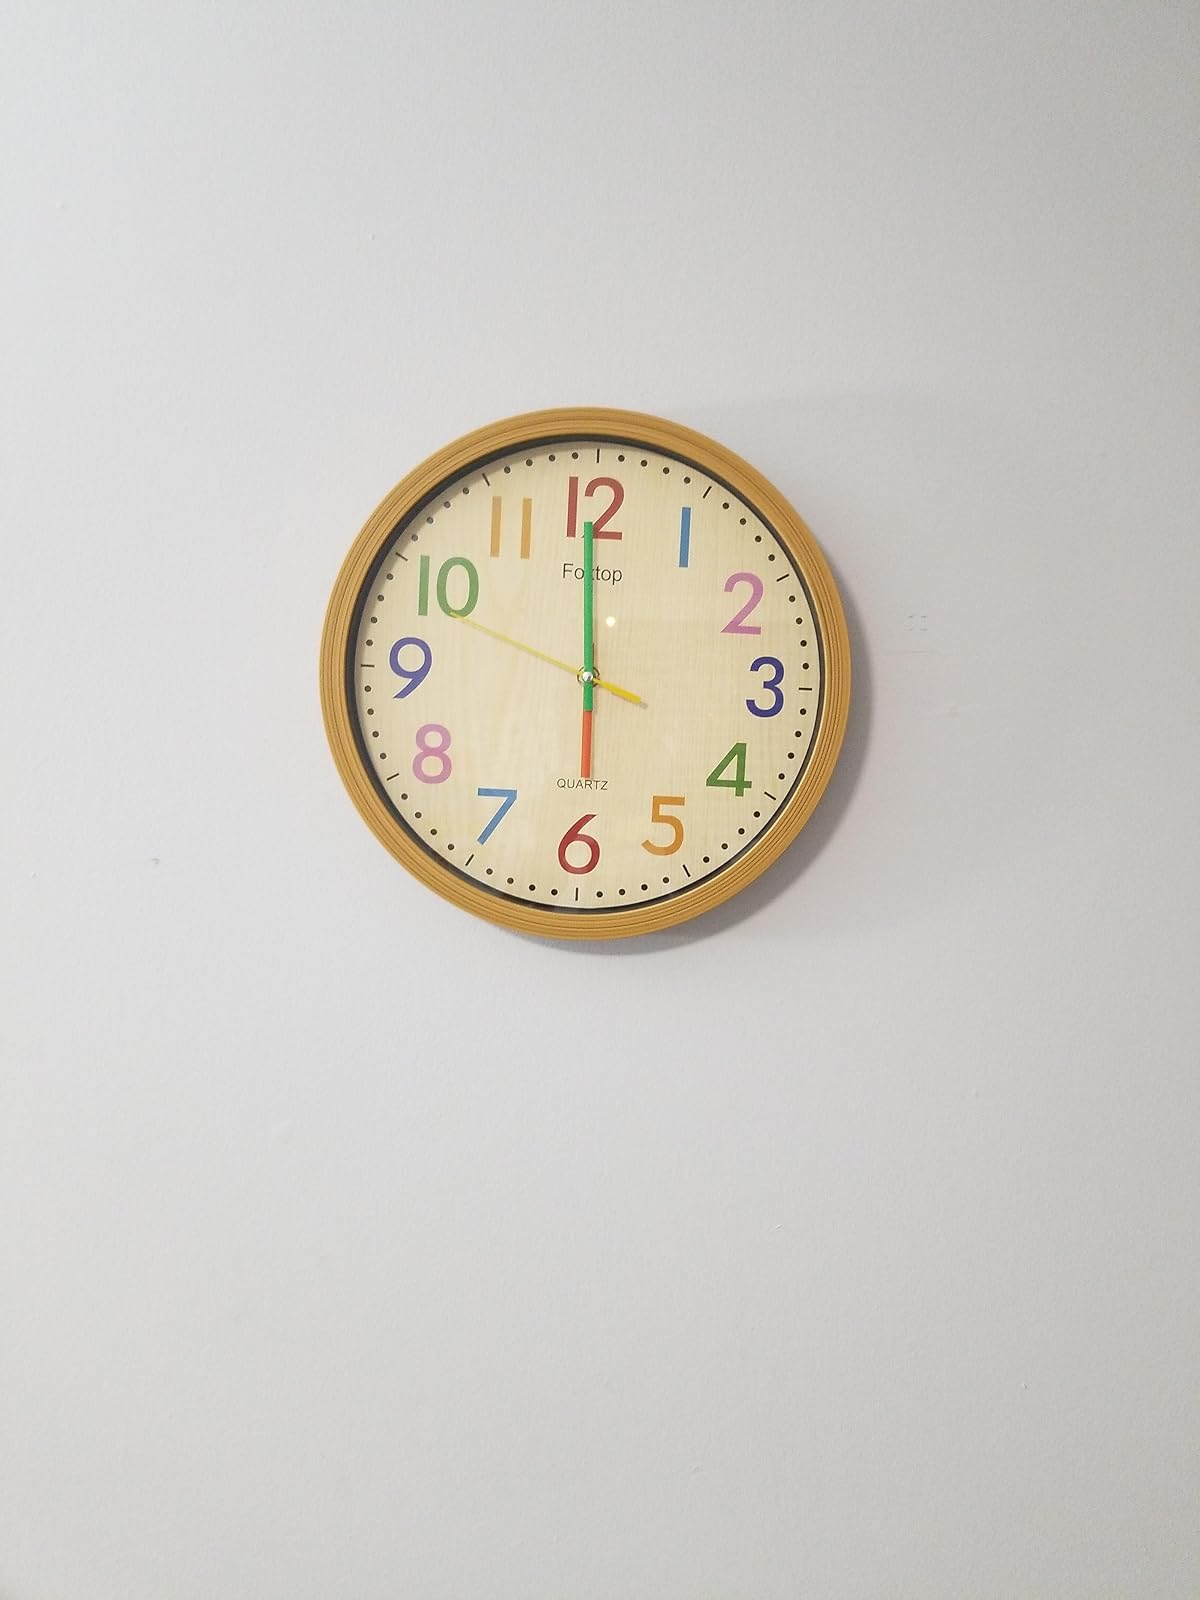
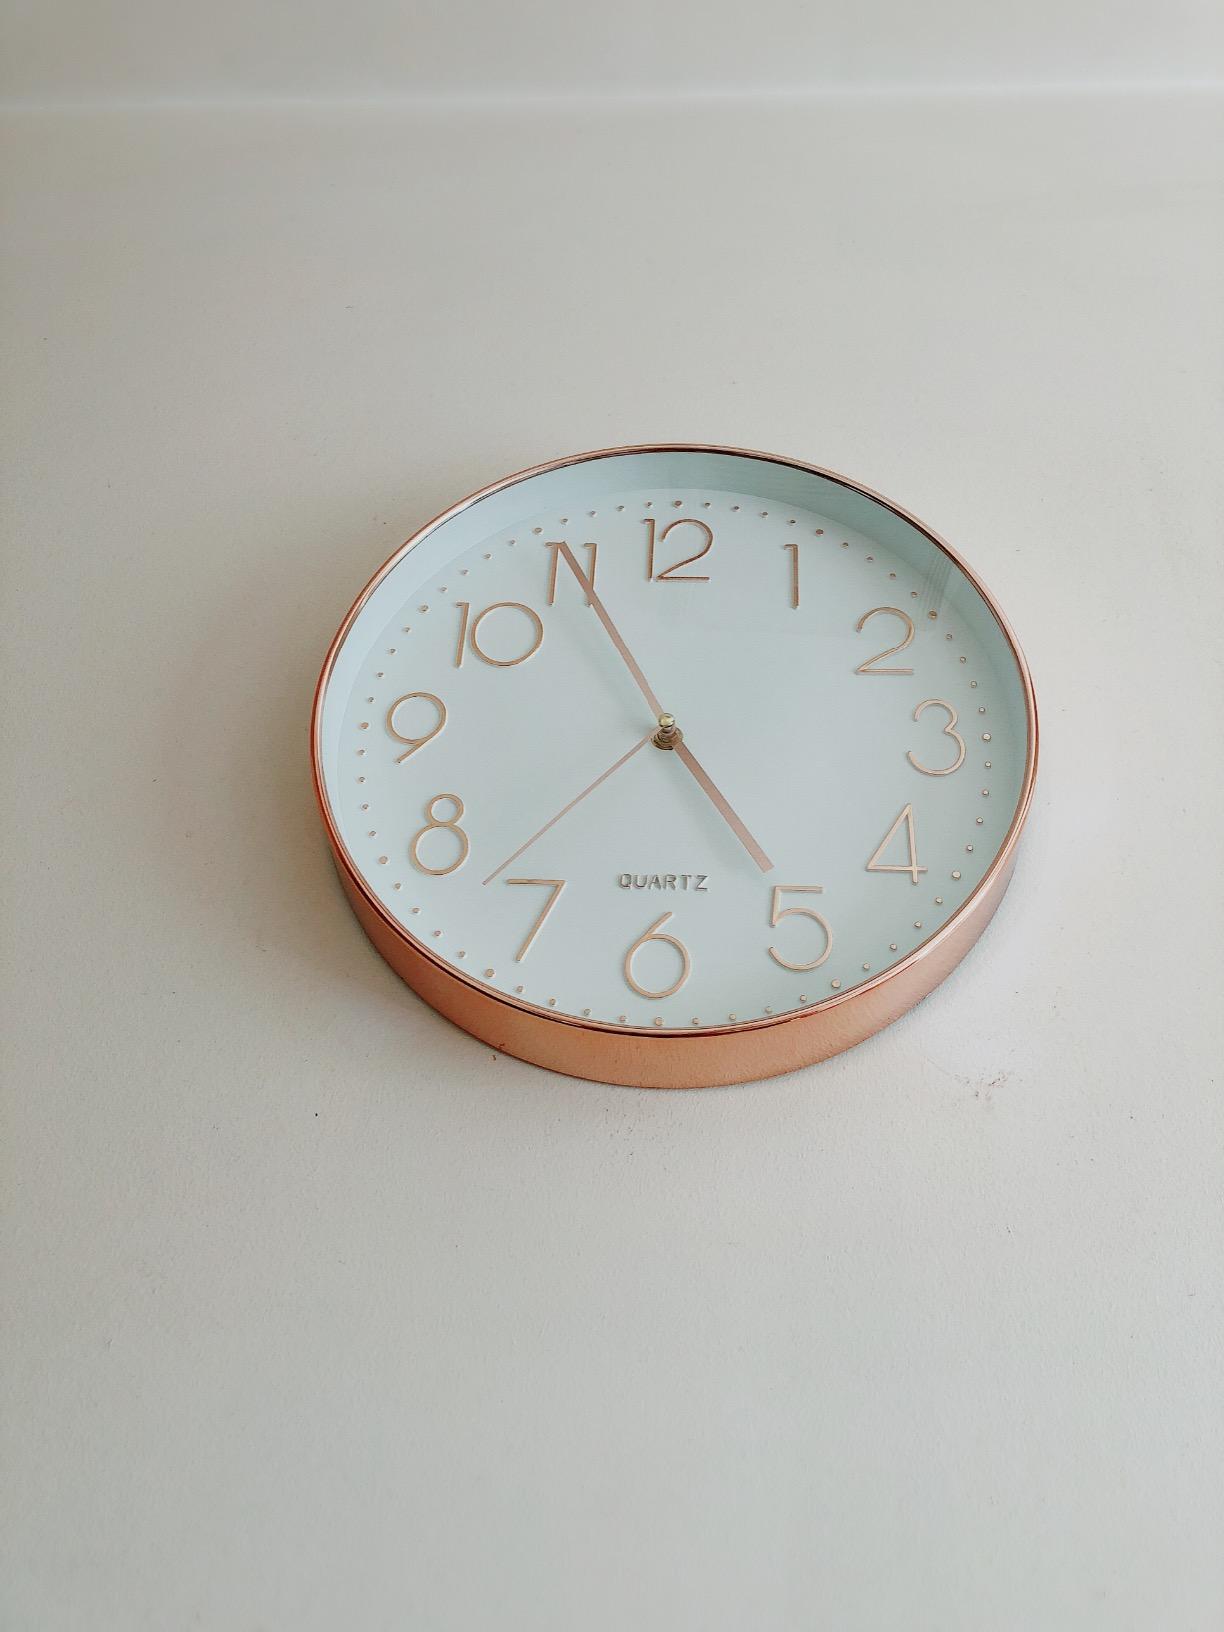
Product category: clock
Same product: no